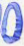
Number: 0